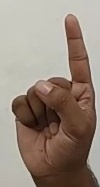
ASL sign: 1